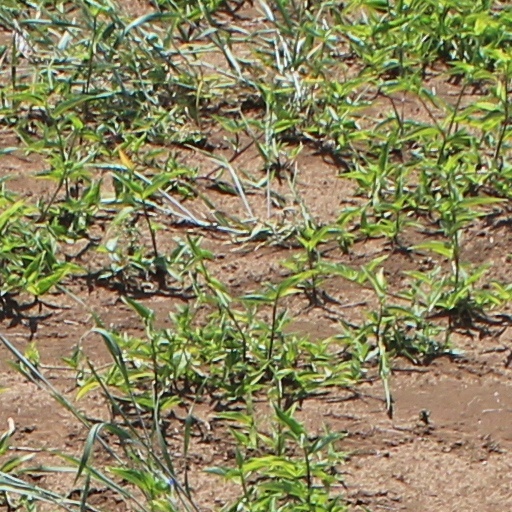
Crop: wheat